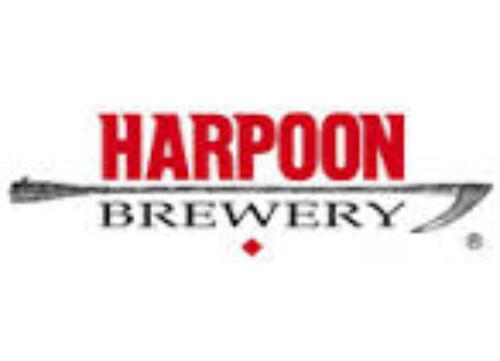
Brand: Harpoon
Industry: Others